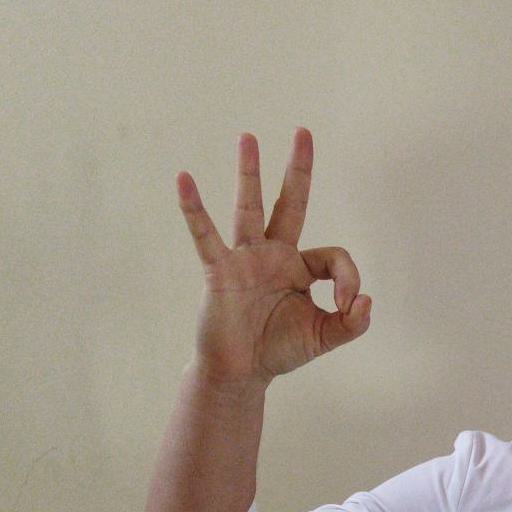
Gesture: ok